Mount Mihara

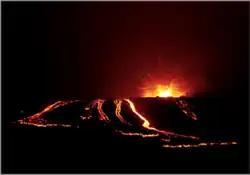
1986 Izu Ōshima eruption

Mount Mihara's major eruption in 1986 saw lava fountains up to high. The eruption had a Volcanic Explosivity Index of 3, and involved a central vent eruption, radial fissure eruption, explosive eruption, lava flows, and a lava lake eruption. There was also a 16 km high subplinian plume. All of the island's 12,000 inhabitants were evacuated by dozens of military and civilian volunteer vessels.